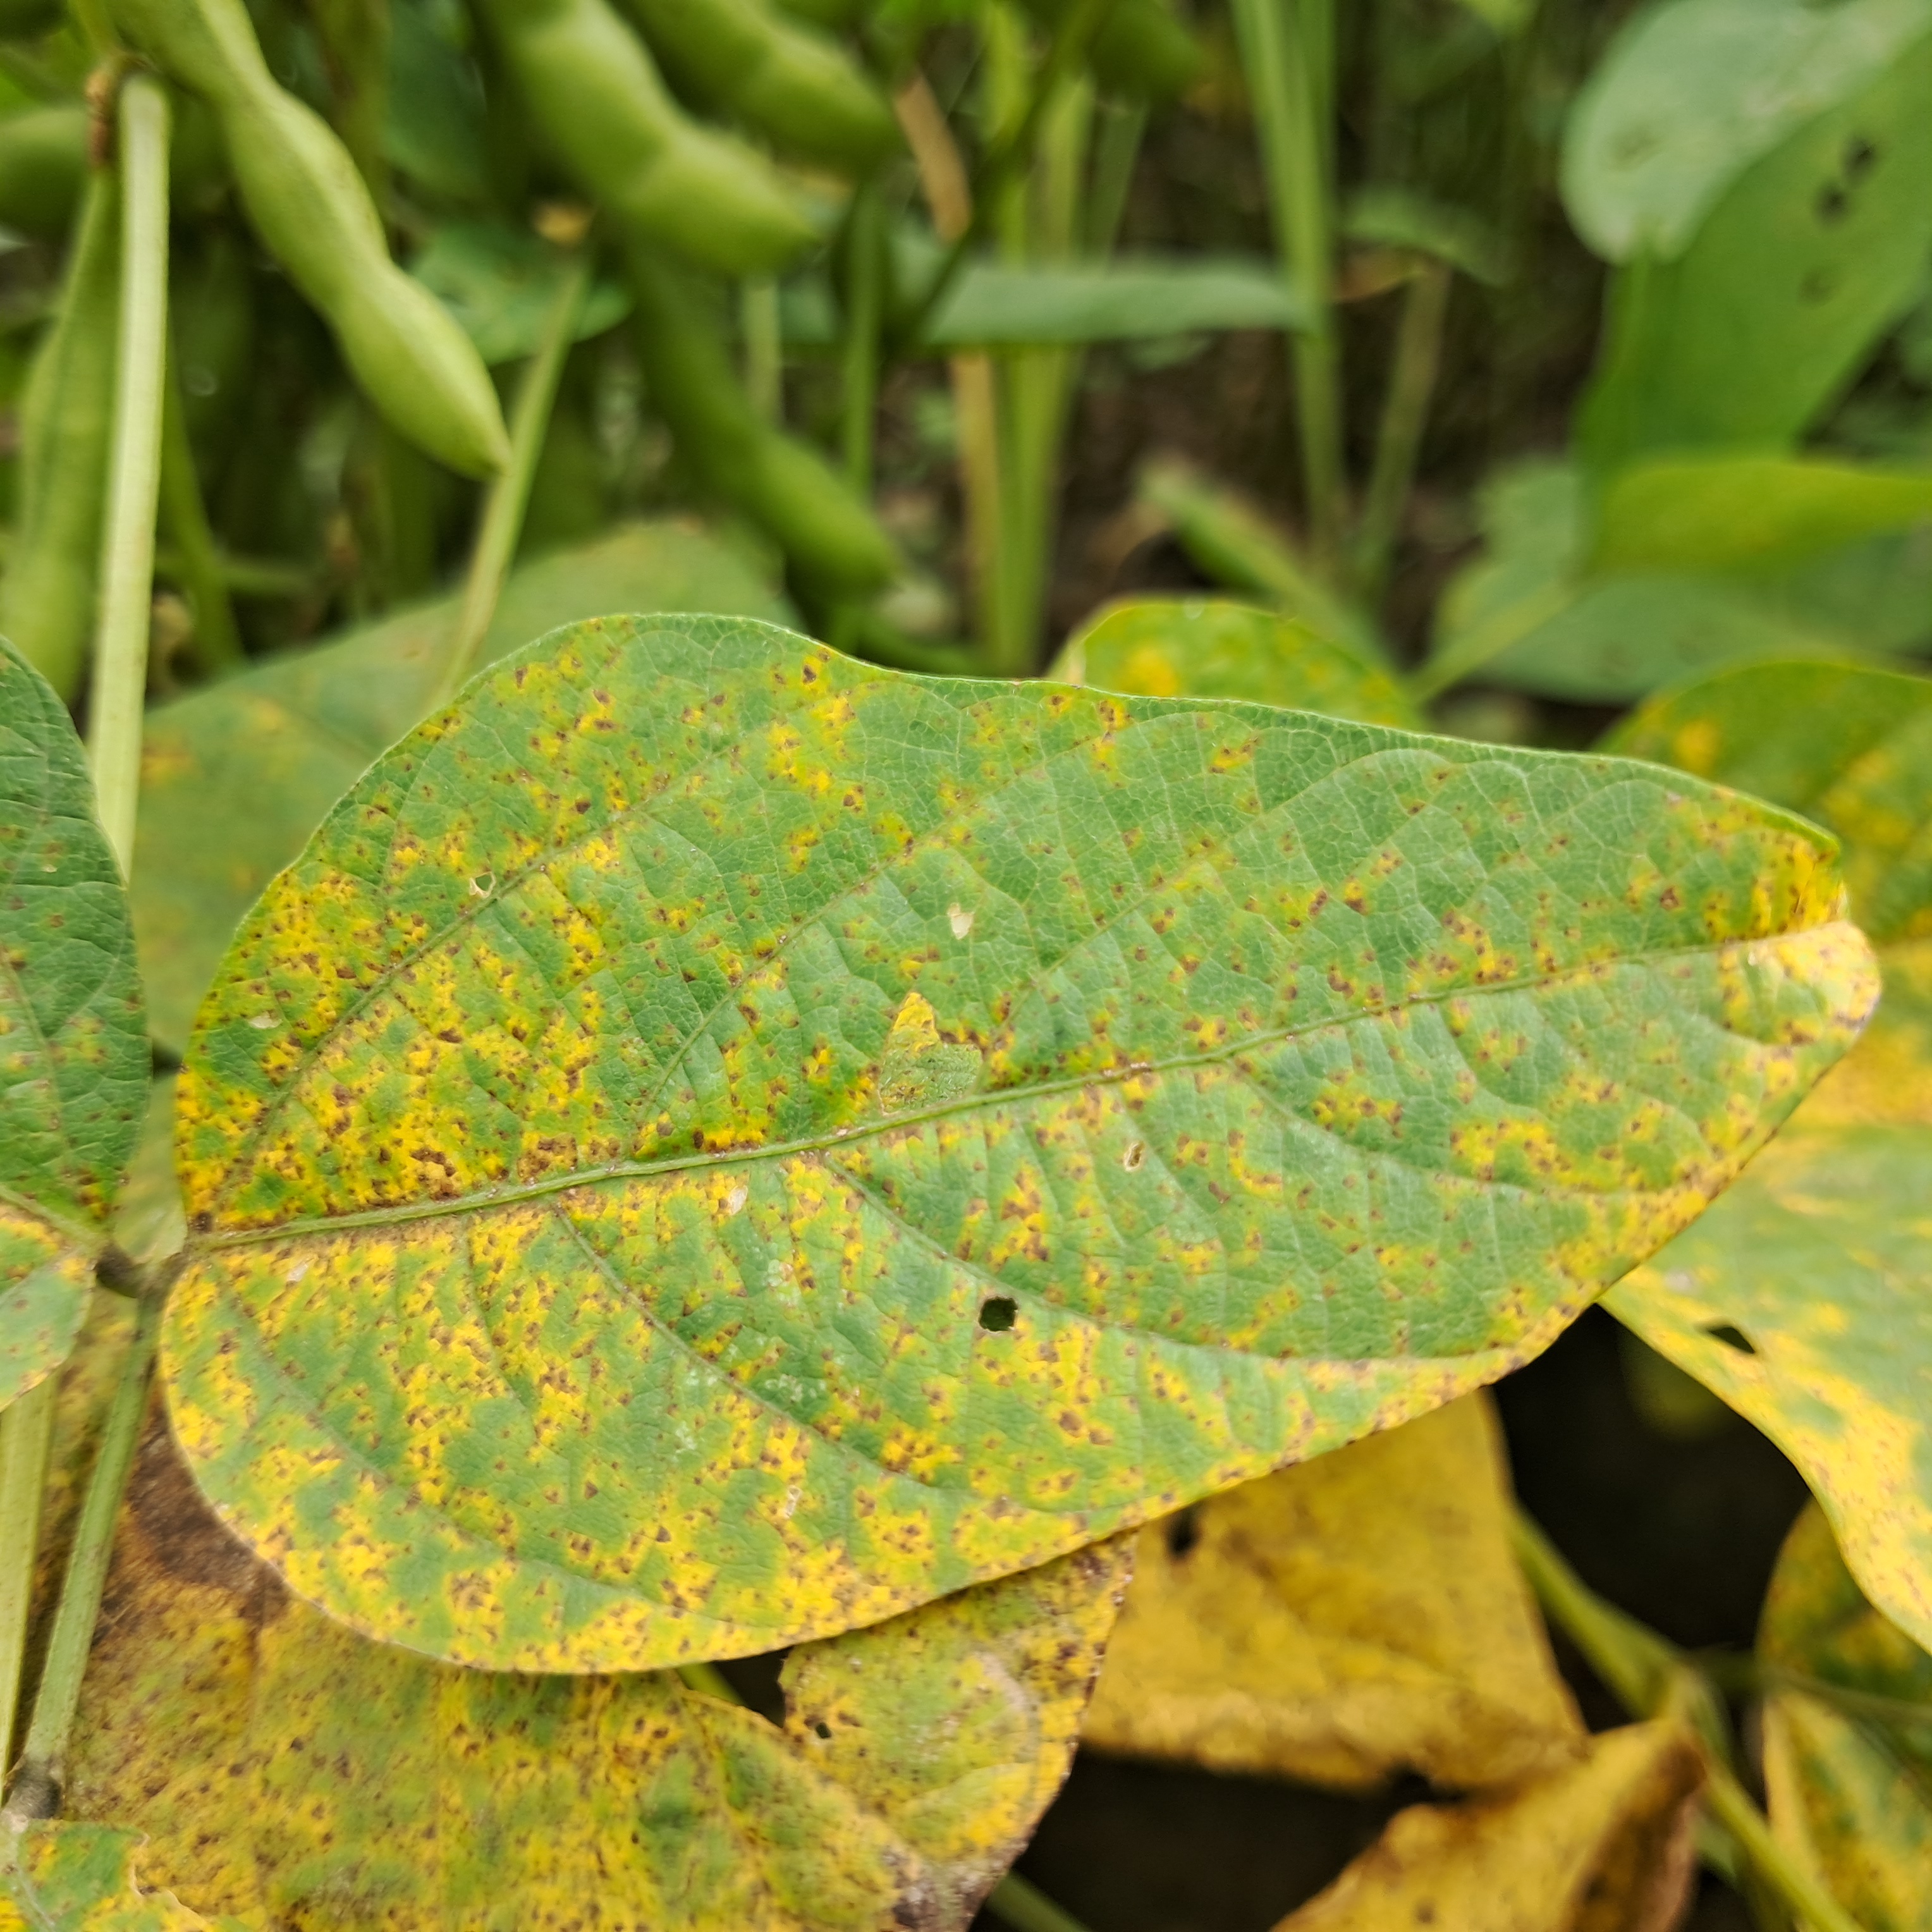
Label: Spectoria_Brown_Spot